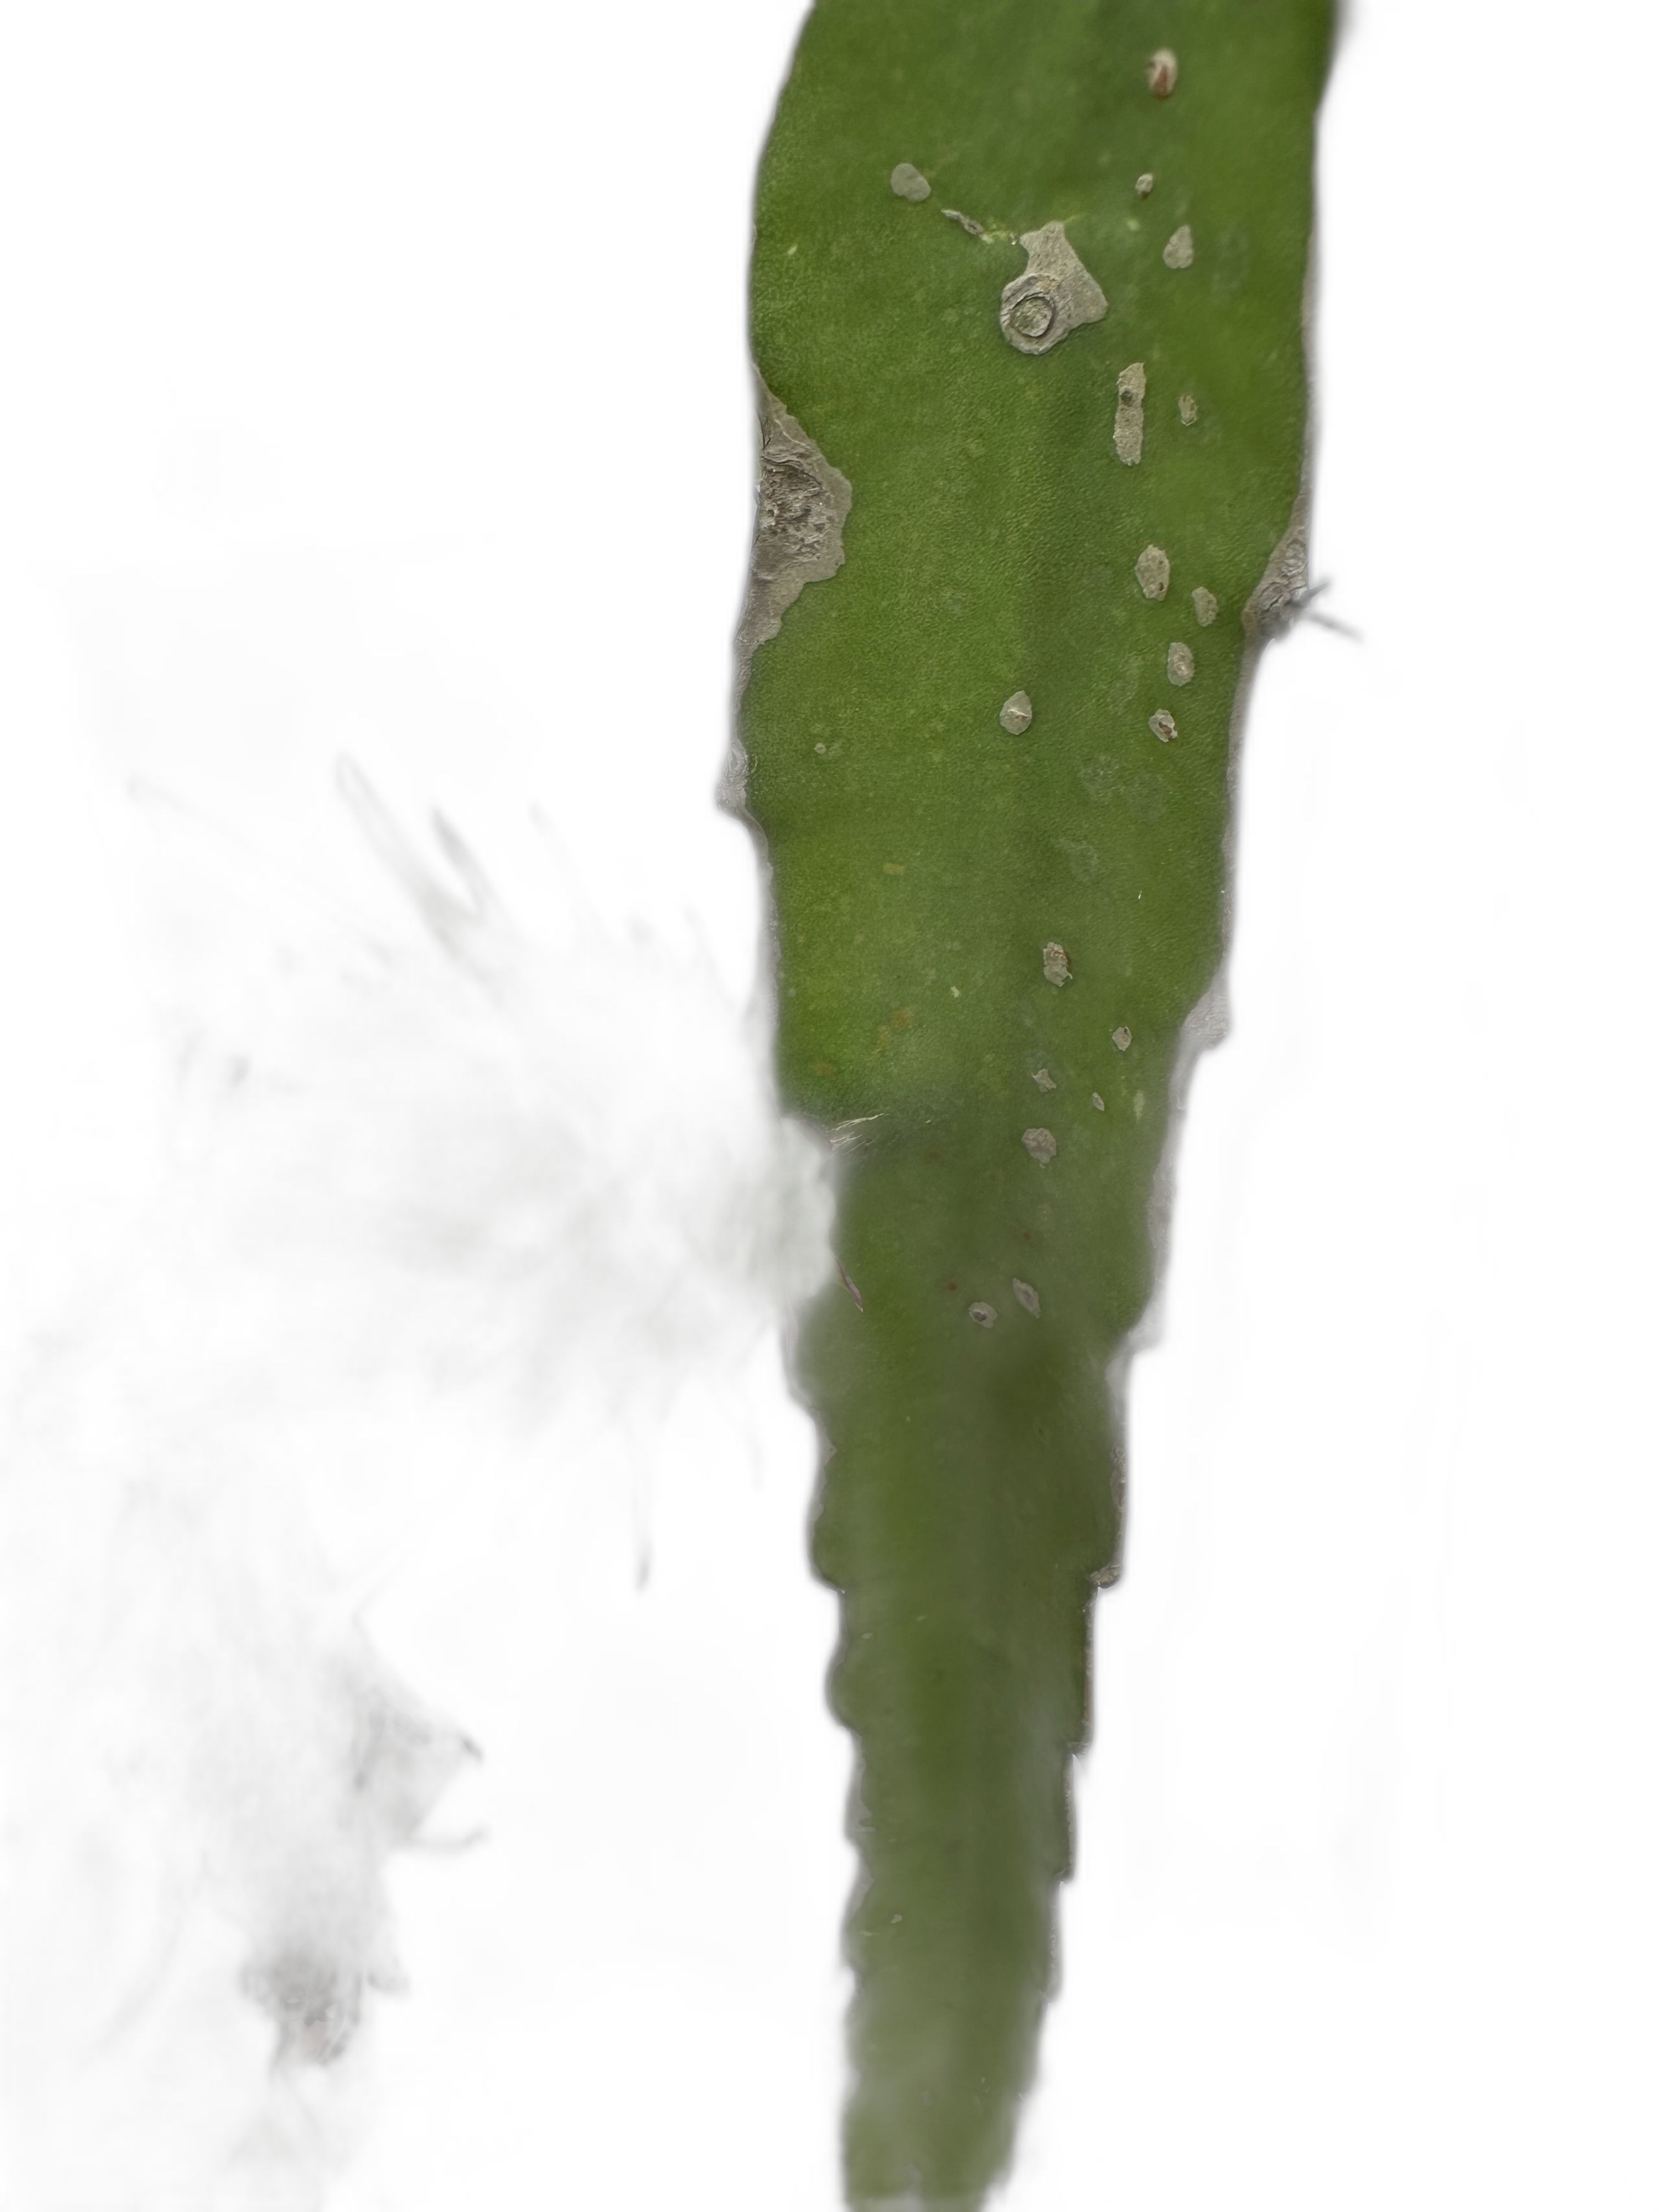
Label: Bad leaf